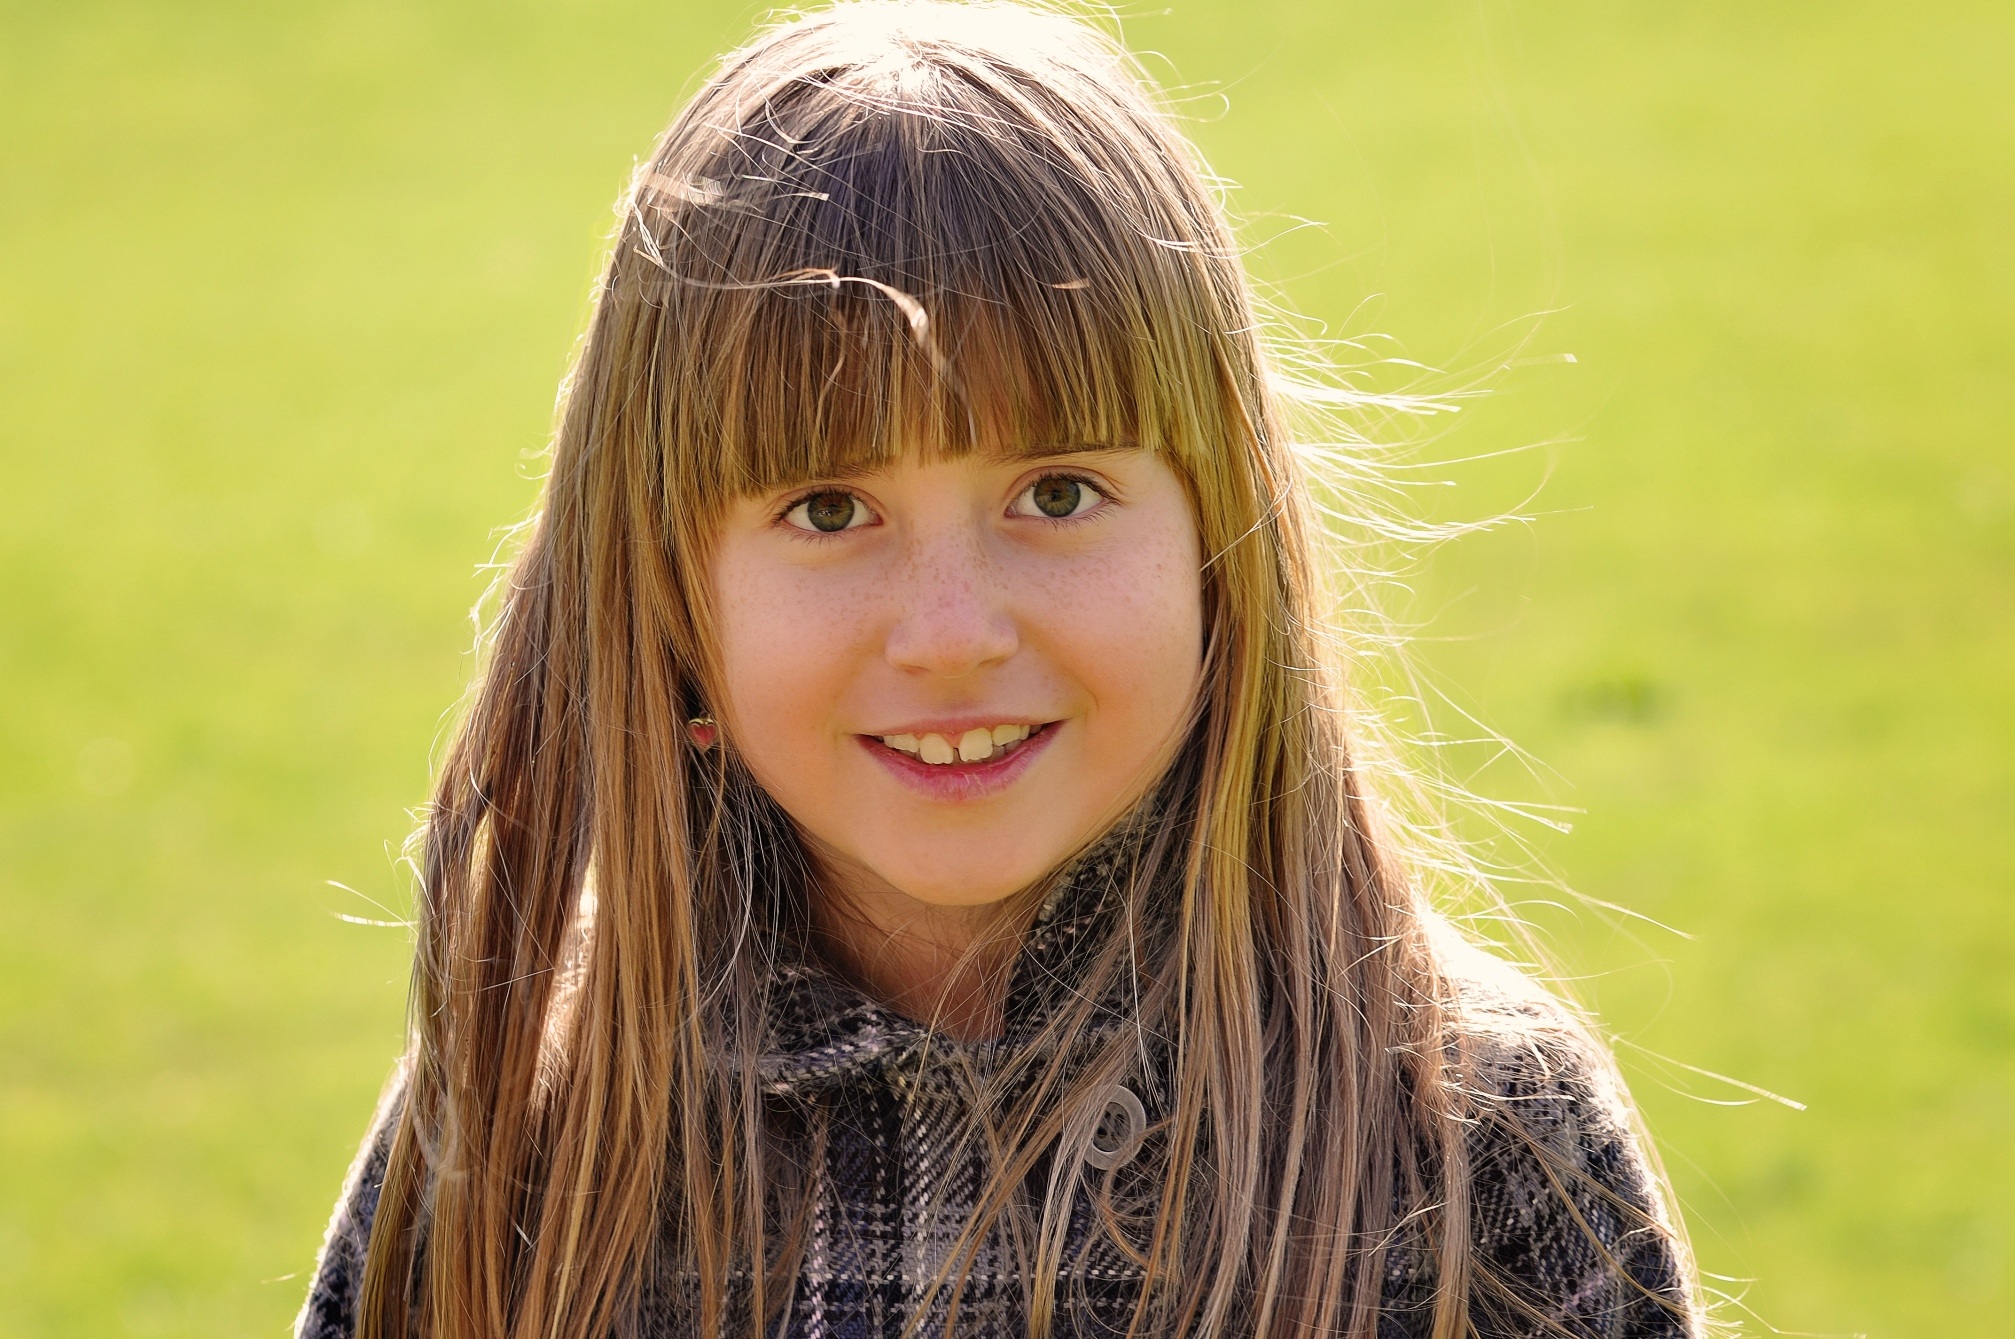
nature, grass, person, girl, hair, photography, meadow, portrait, model, child, facial expression, hairstyle, smile, long hair, close up, face, nose, eye, head, skin, beauty, blond, emotion, photo shoot, brown hair, portrait photography